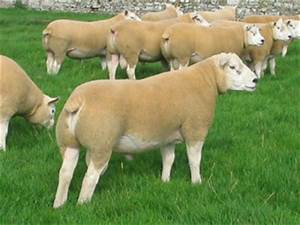
Label: sheep